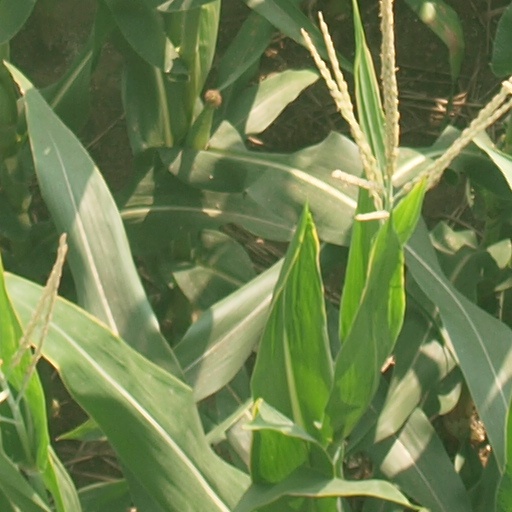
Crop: maize; corn